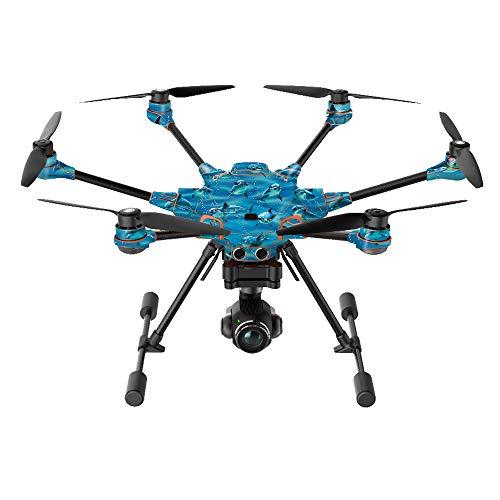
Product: MightySkins Skin Compatible with Yuneec H520-G Quadcopter Drone - Dolphin Gang | Protective, Durable, and Unique Vinyl Decal wrap Cover | Easy to Apply, Remove, and Change Styles | Made in The USA
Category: Toys & Games | Hobbies | Remote & App Controlled Vehicles & Parts | Remote & App Controlled Vehicles | Quadcopters & Multirotors
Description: SET THE TREND: Show off your own unique style with Mighty Skins for your Yuneec H520-G Quadcopter Drone Don’t like the Dolphin Gang skin We have hundreds of designs to choose from, so your Yuneec H520-G Quadcopter Drone will be as unique as you are.
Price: $39.99
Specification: ProductDimensions:14x0.1x30inches|ItemWeight:0.16ounces|ShippingWeight:0.96ounces(Viewshippingratesandpolicies)|ASIN:B07K4T85SY|Itemmodelnumber:YUH520-DolphinGang